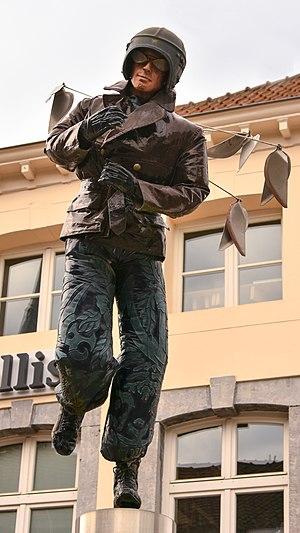
Panamarenko, né le 5 février 1940 à Anvers et mort le 14 décembre 2019, est un artiste — peintre, sculpteur, assembleur — et inventeur belge.